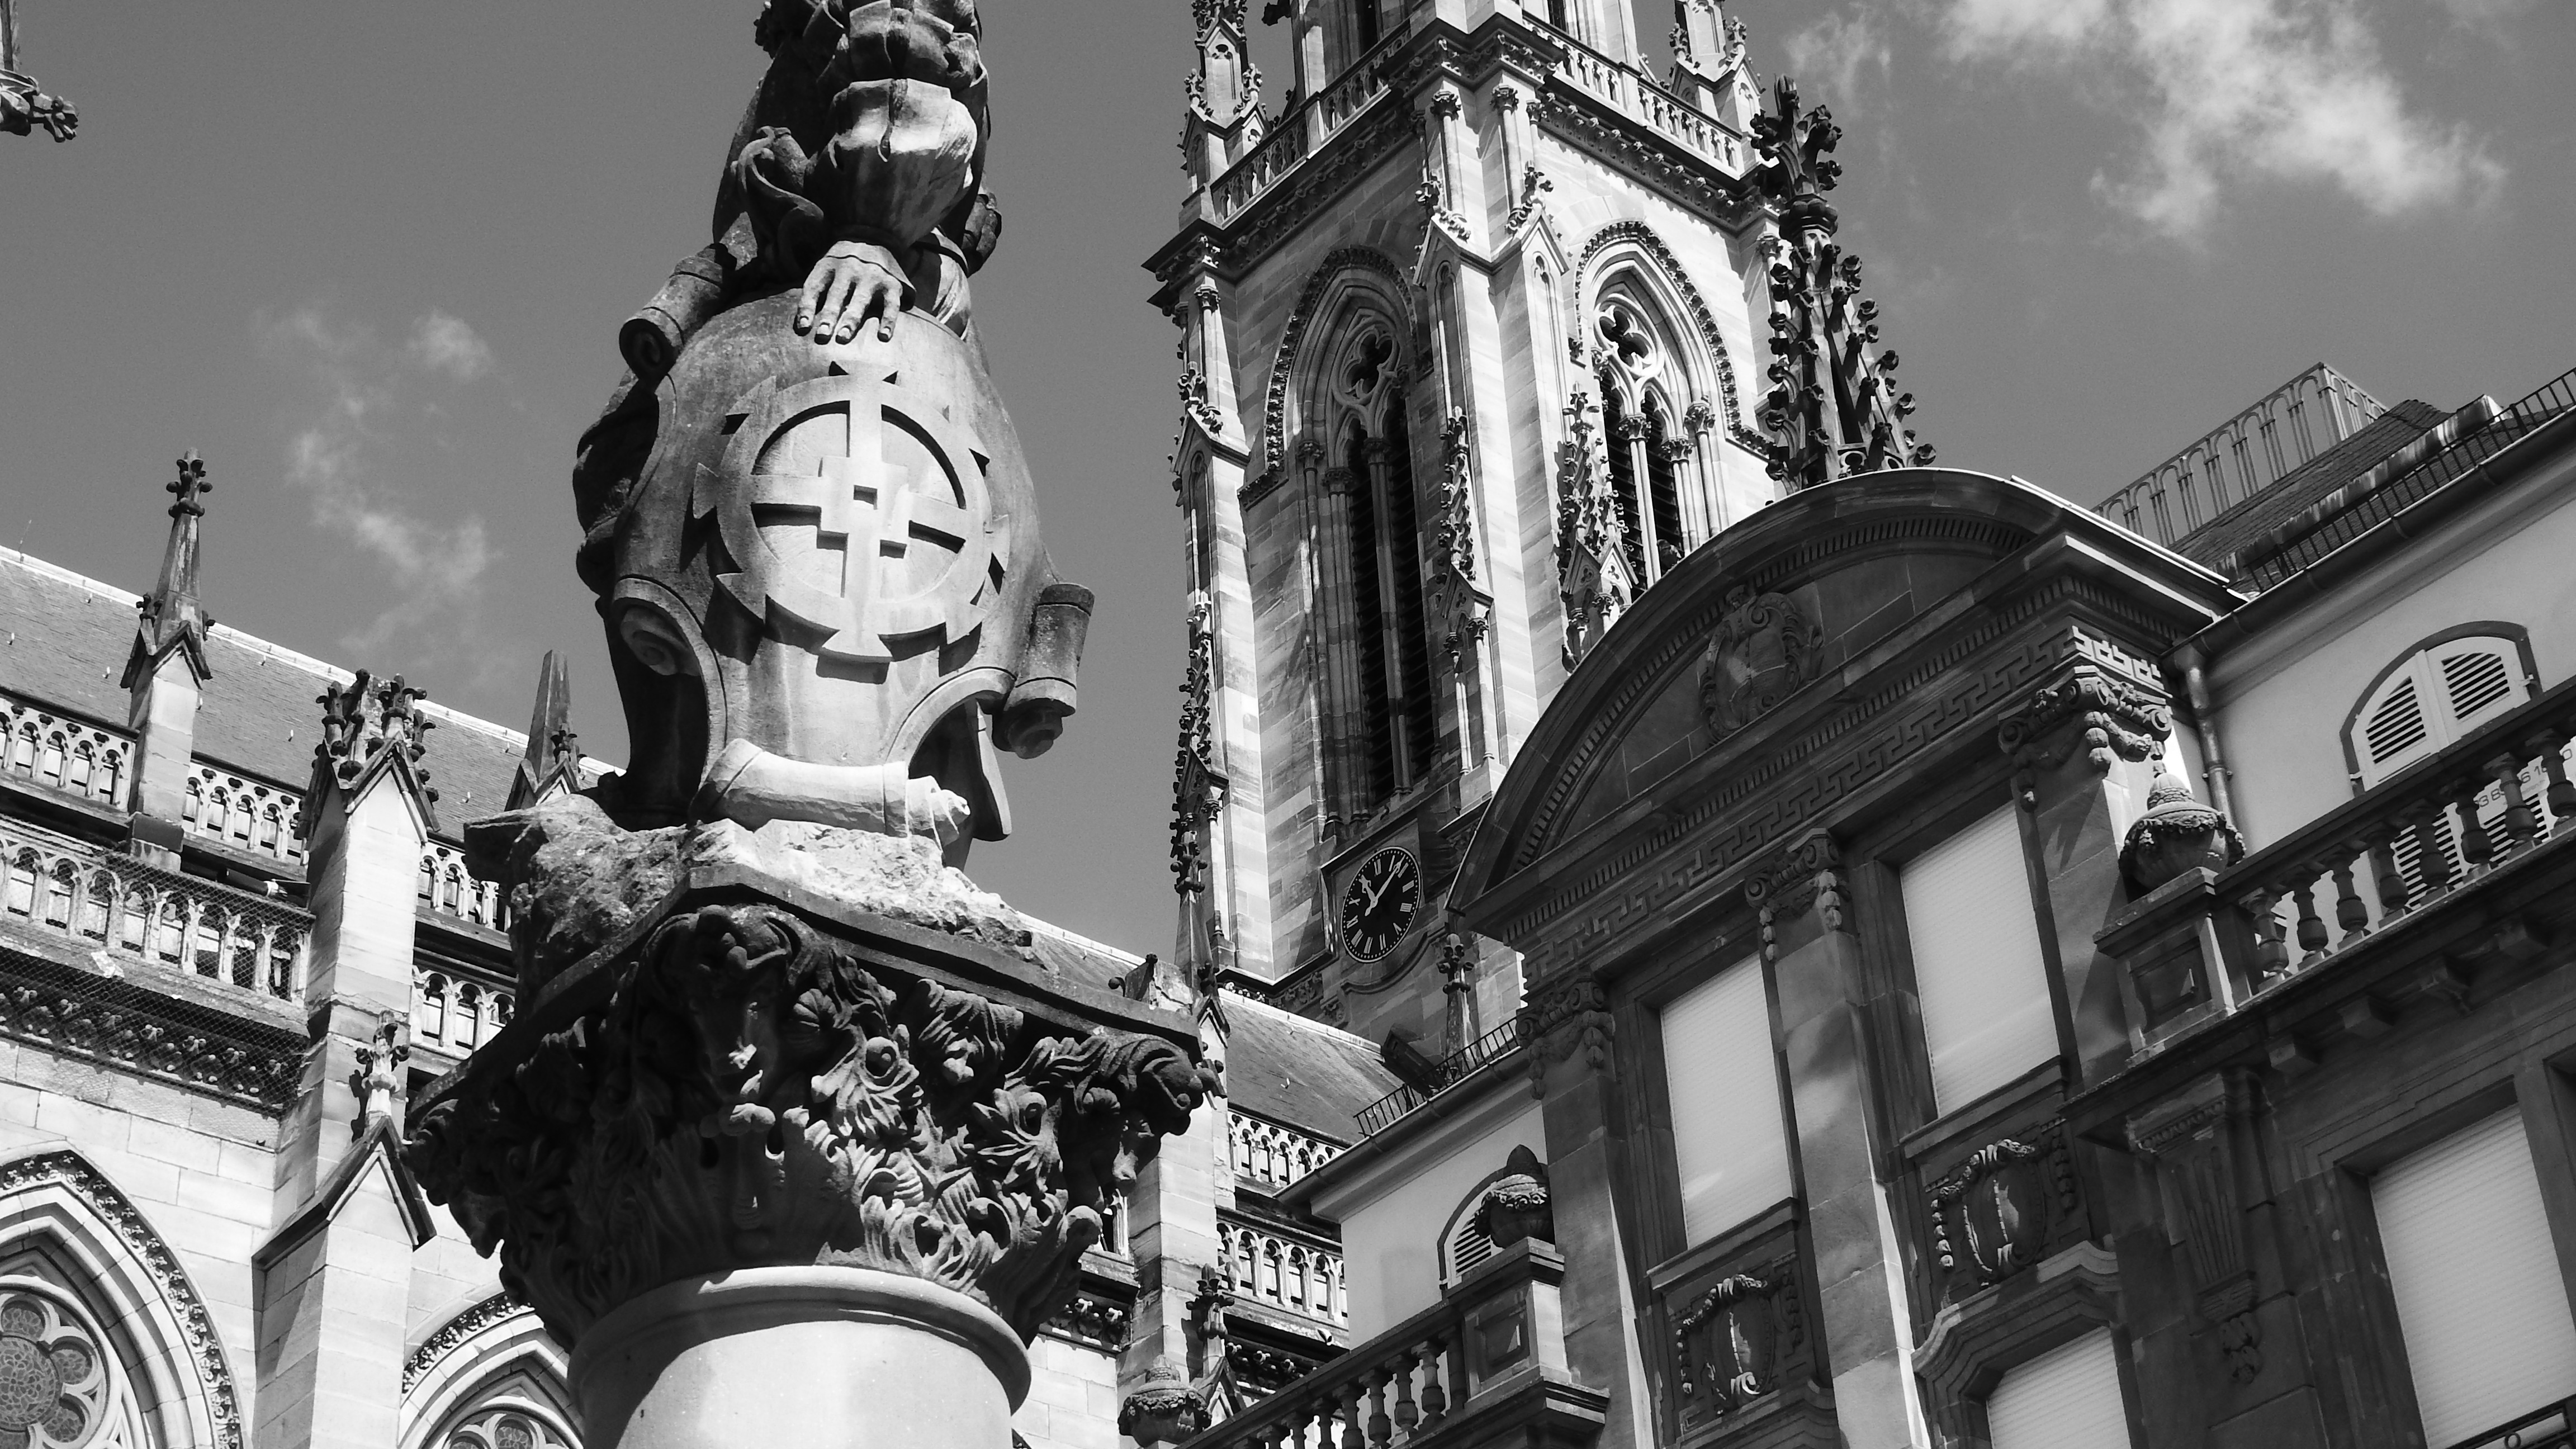
black and white, road, white, street, photography, crowd, monument, france, statue, landmark, cathedral, black, monochrome, gothic, photograph, metropolis, gothic architecture, coat of arms, urban area, monochrome photography